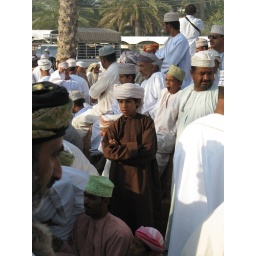
This omani boy with the brown dishdasha is calmly observing the frenzy of the goatmarket in Nizwa.